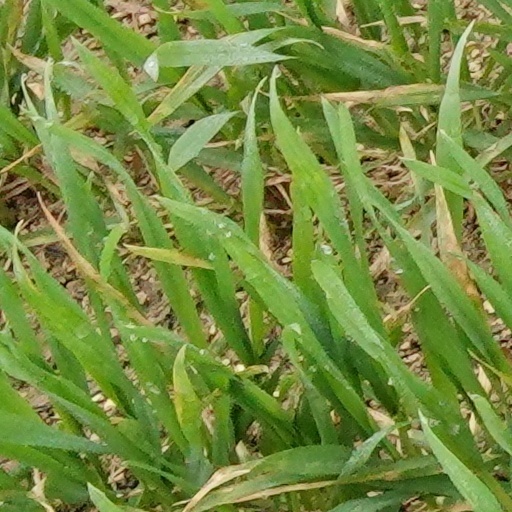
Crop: wheat